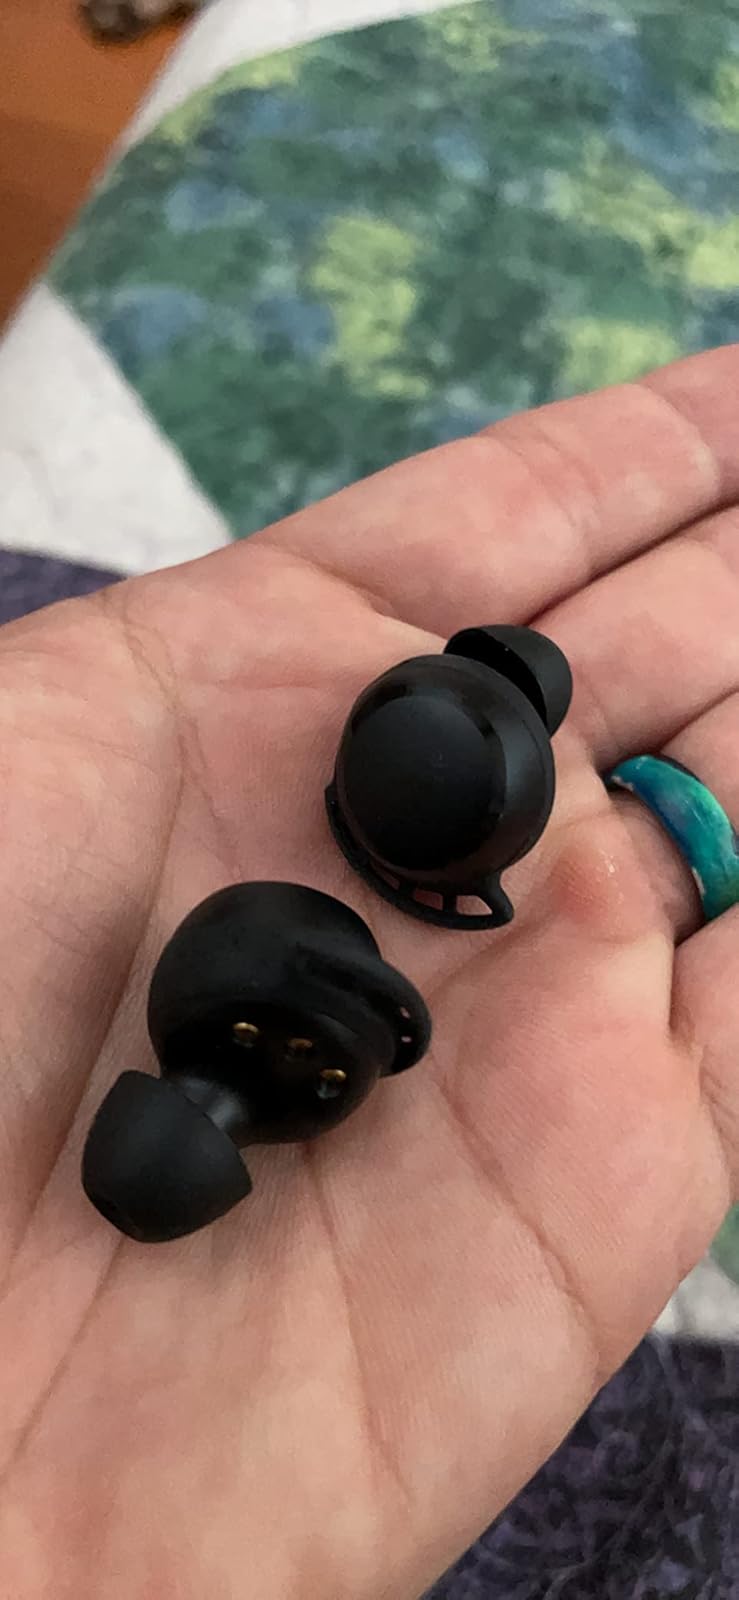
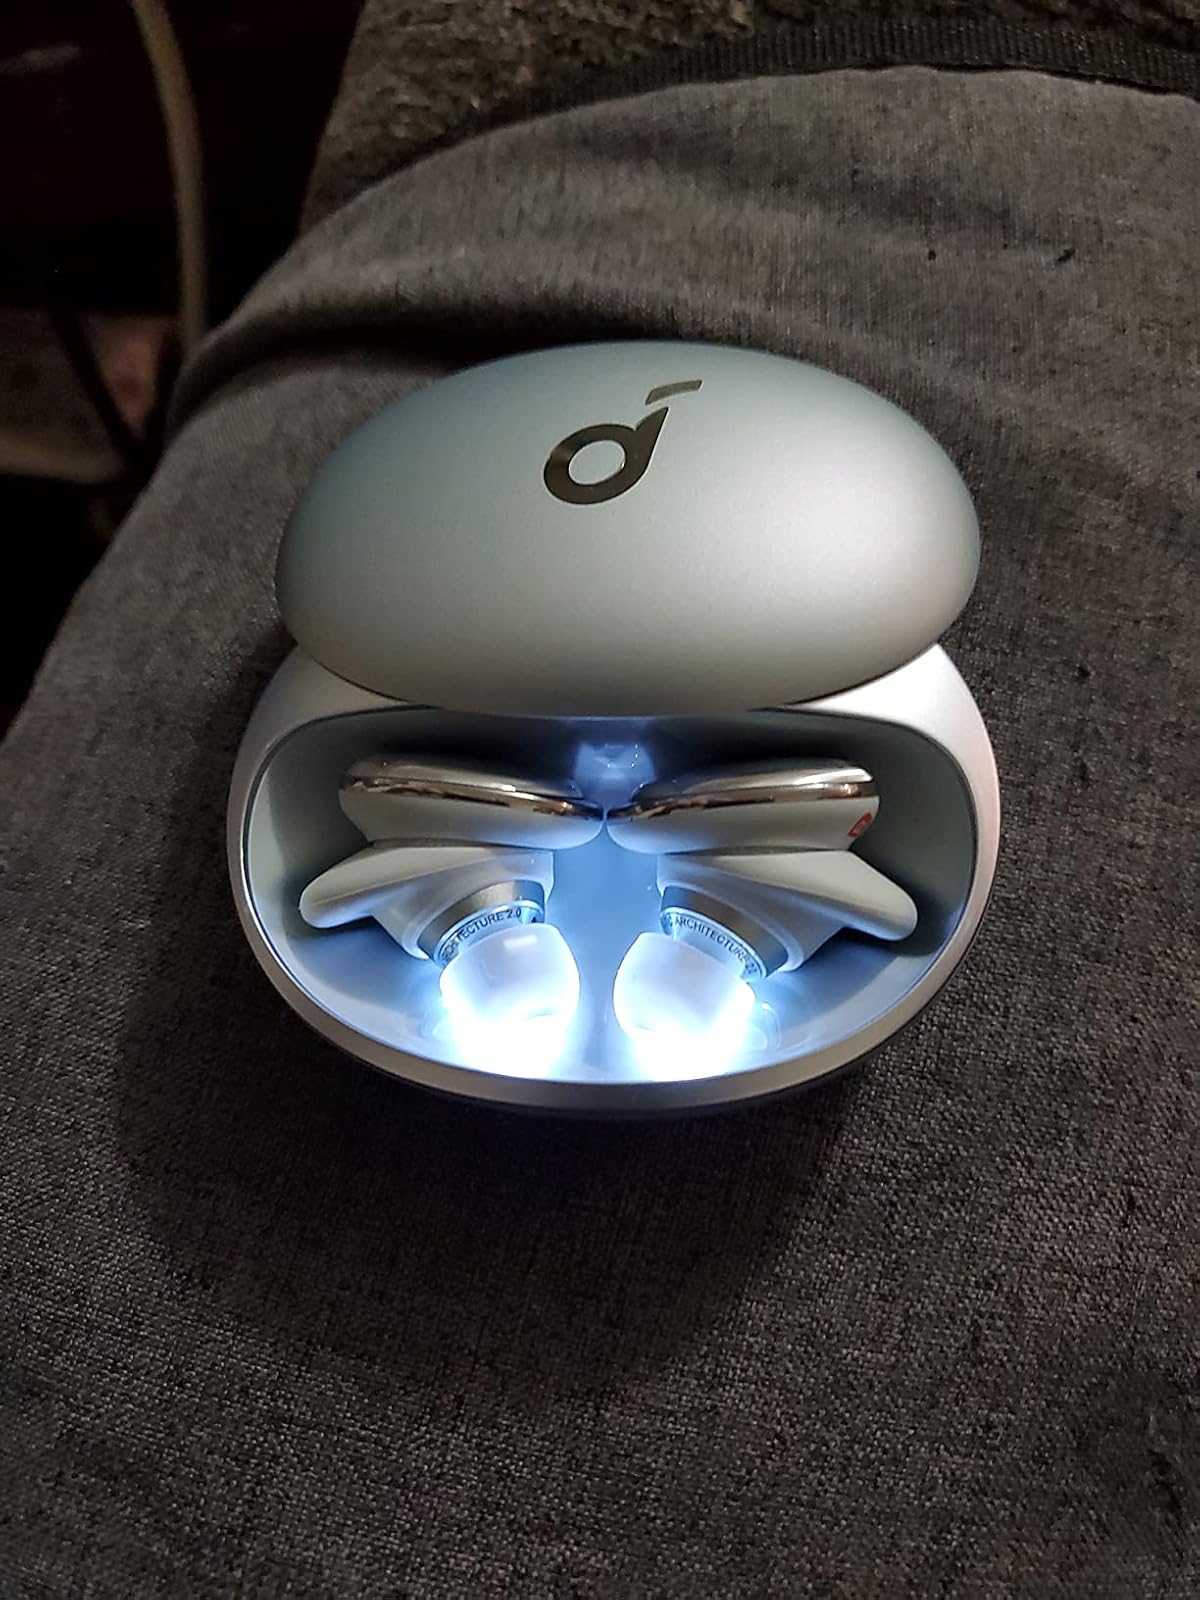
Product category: earbuds
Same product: no